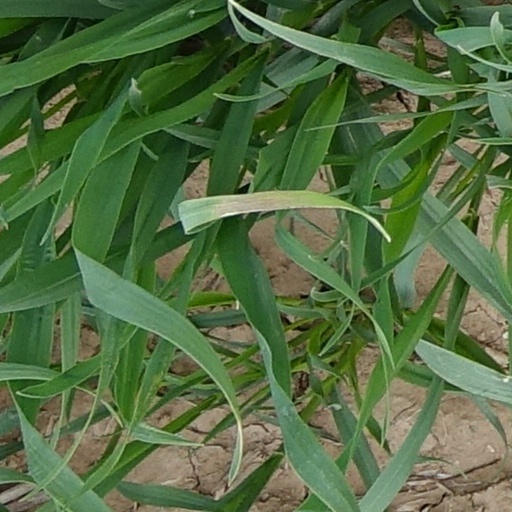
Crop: wheat